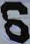
Number: 6